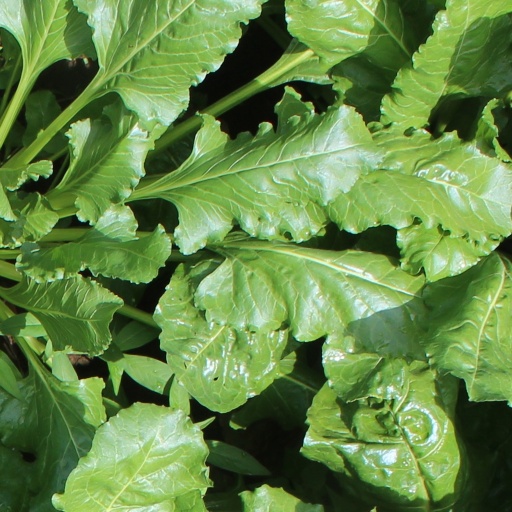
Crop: sugar beet